Susanne Klatten

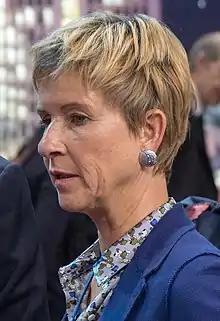
Klatten in 2017

Susanne Hanna Ursula Klatten ("née" Quandt, born 28 April 1962) is a German billionaire heiress, the daughter of Herbert and Johanna Quandt. As of January 2022, her net worth was estimated at US$23.4 billion, and the richest woman in Germany and the 50th richest person in the world according to the "Bloomberg Billionaires Index".